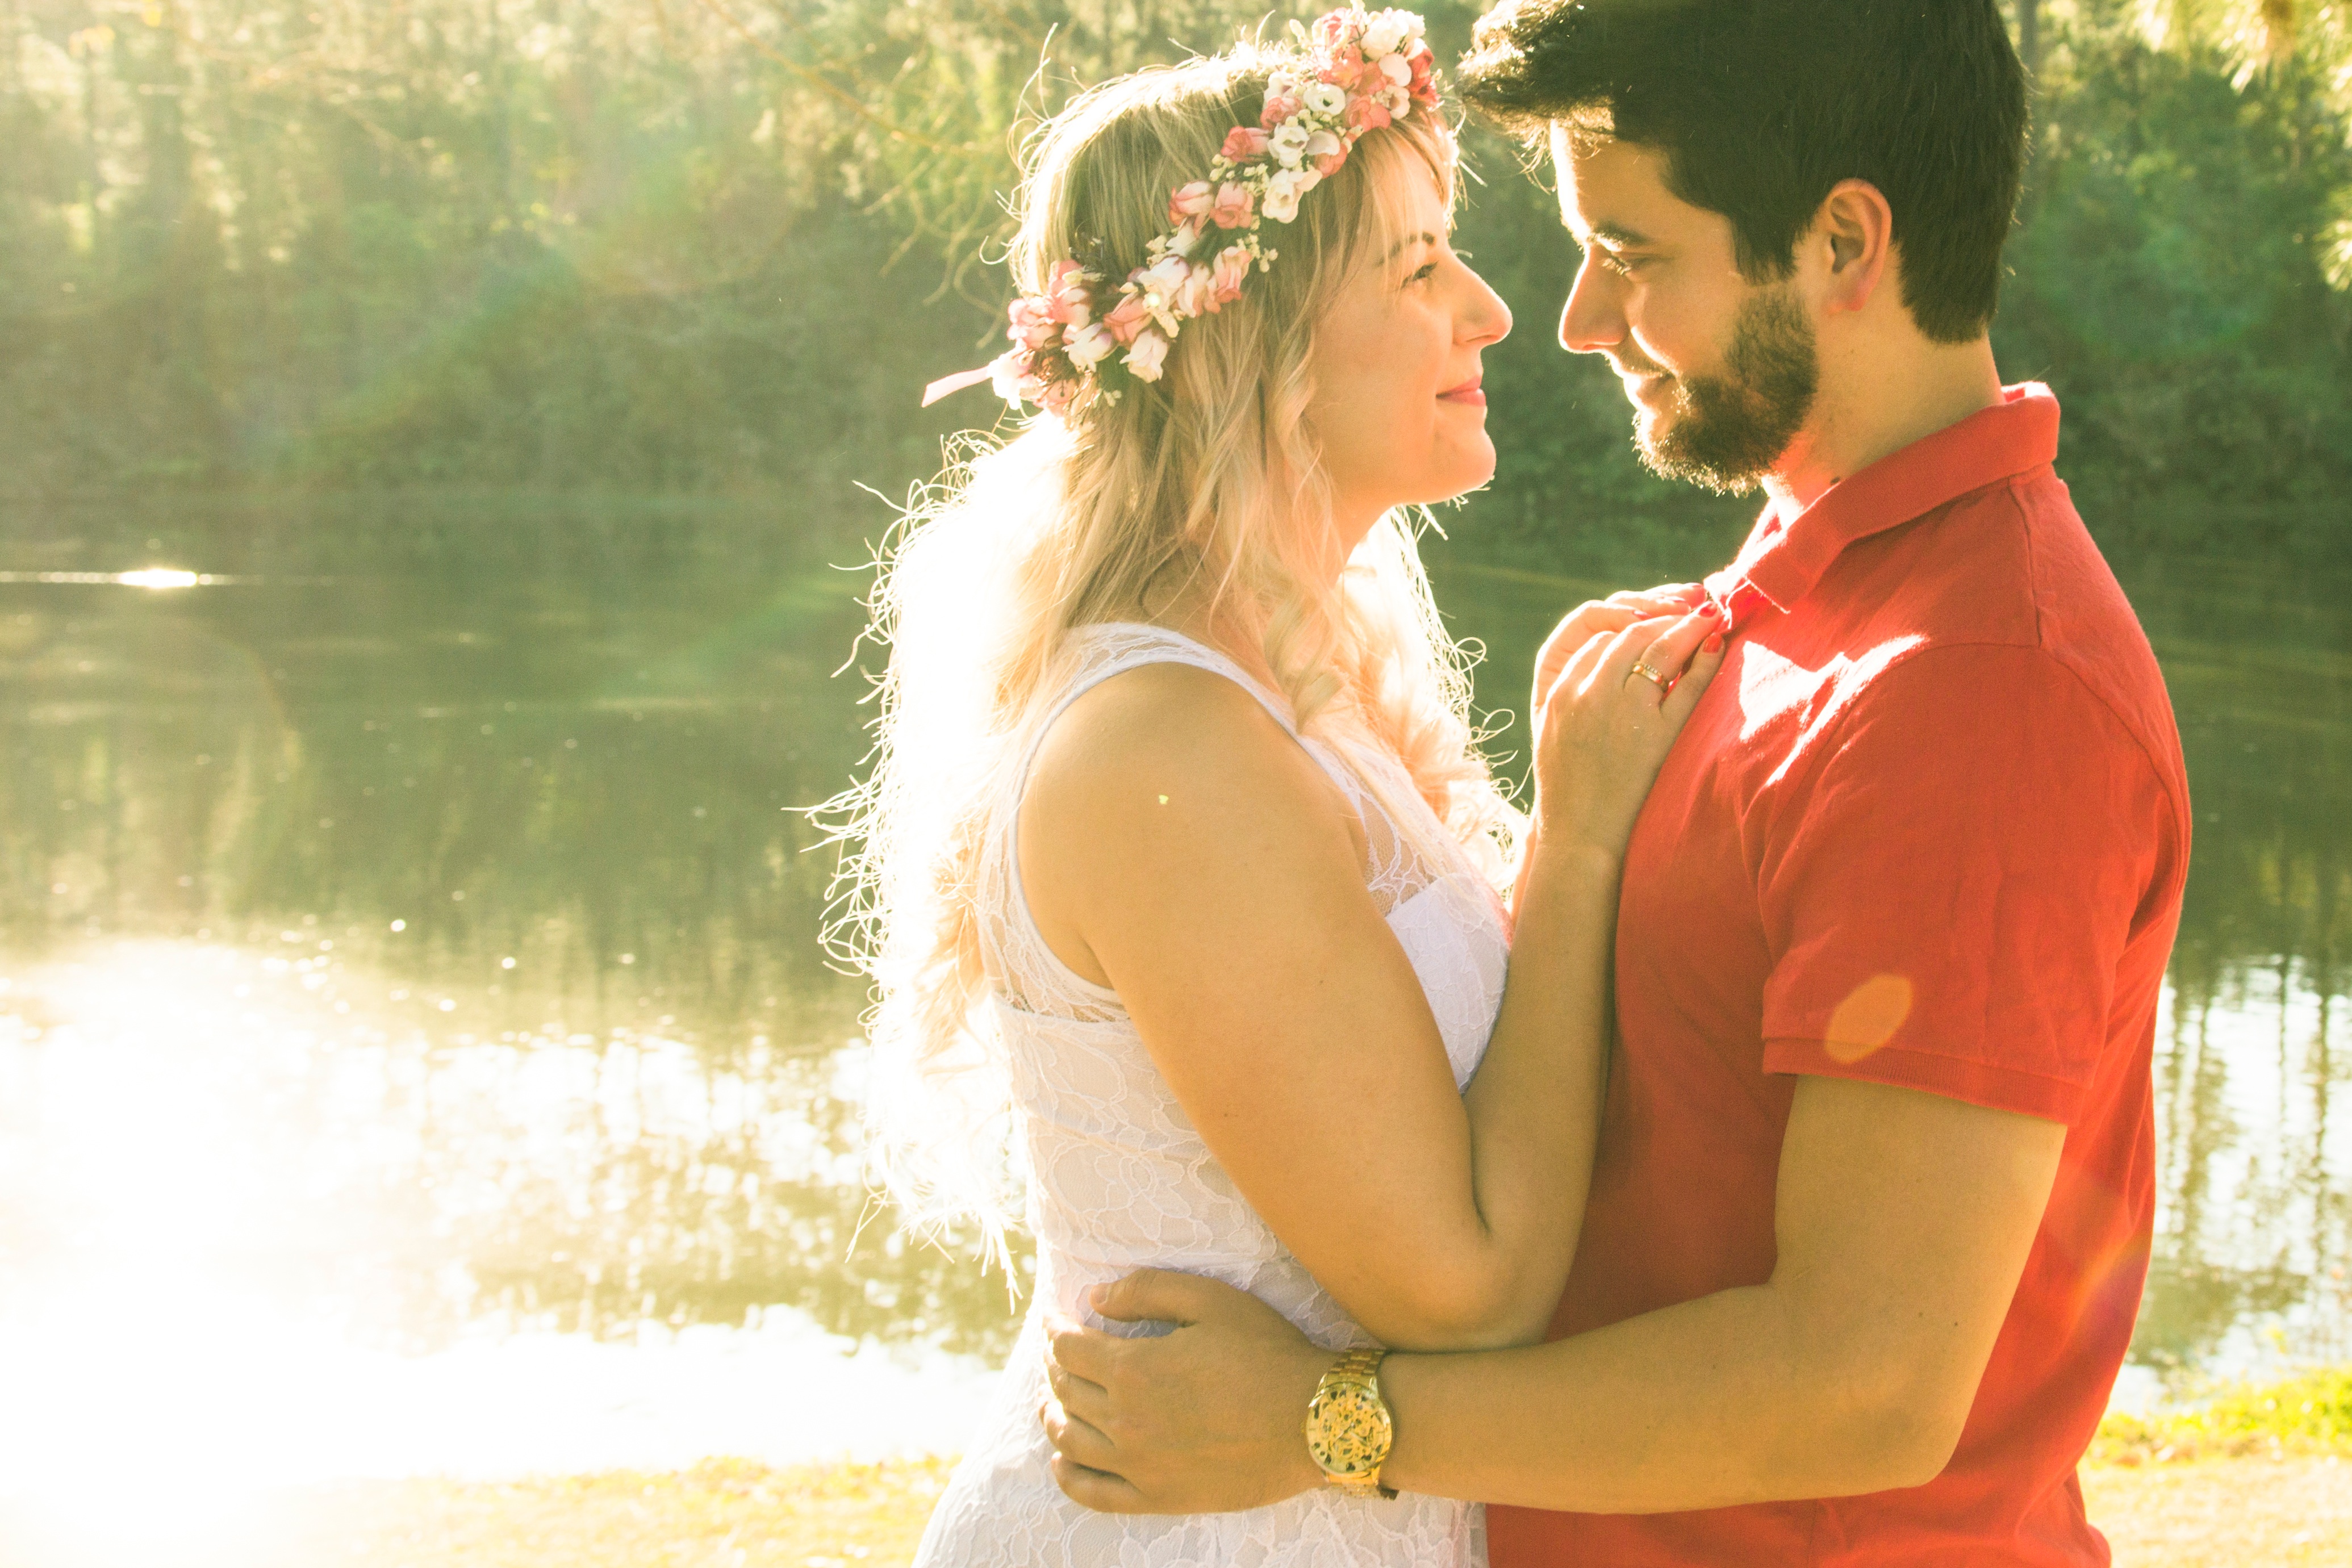
romance, bride, ceremony, photograph, interaction, photo shoot